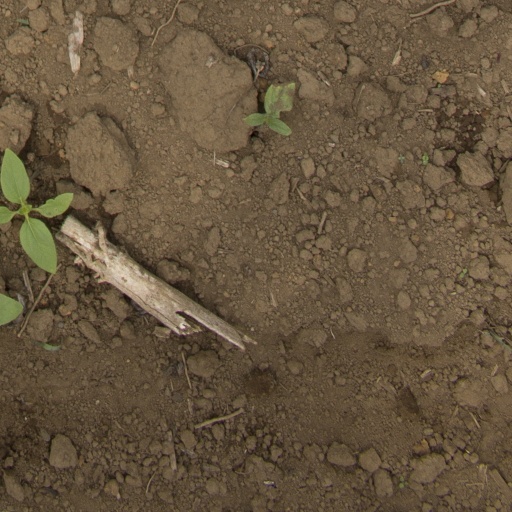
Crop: Jerusalem artichoke